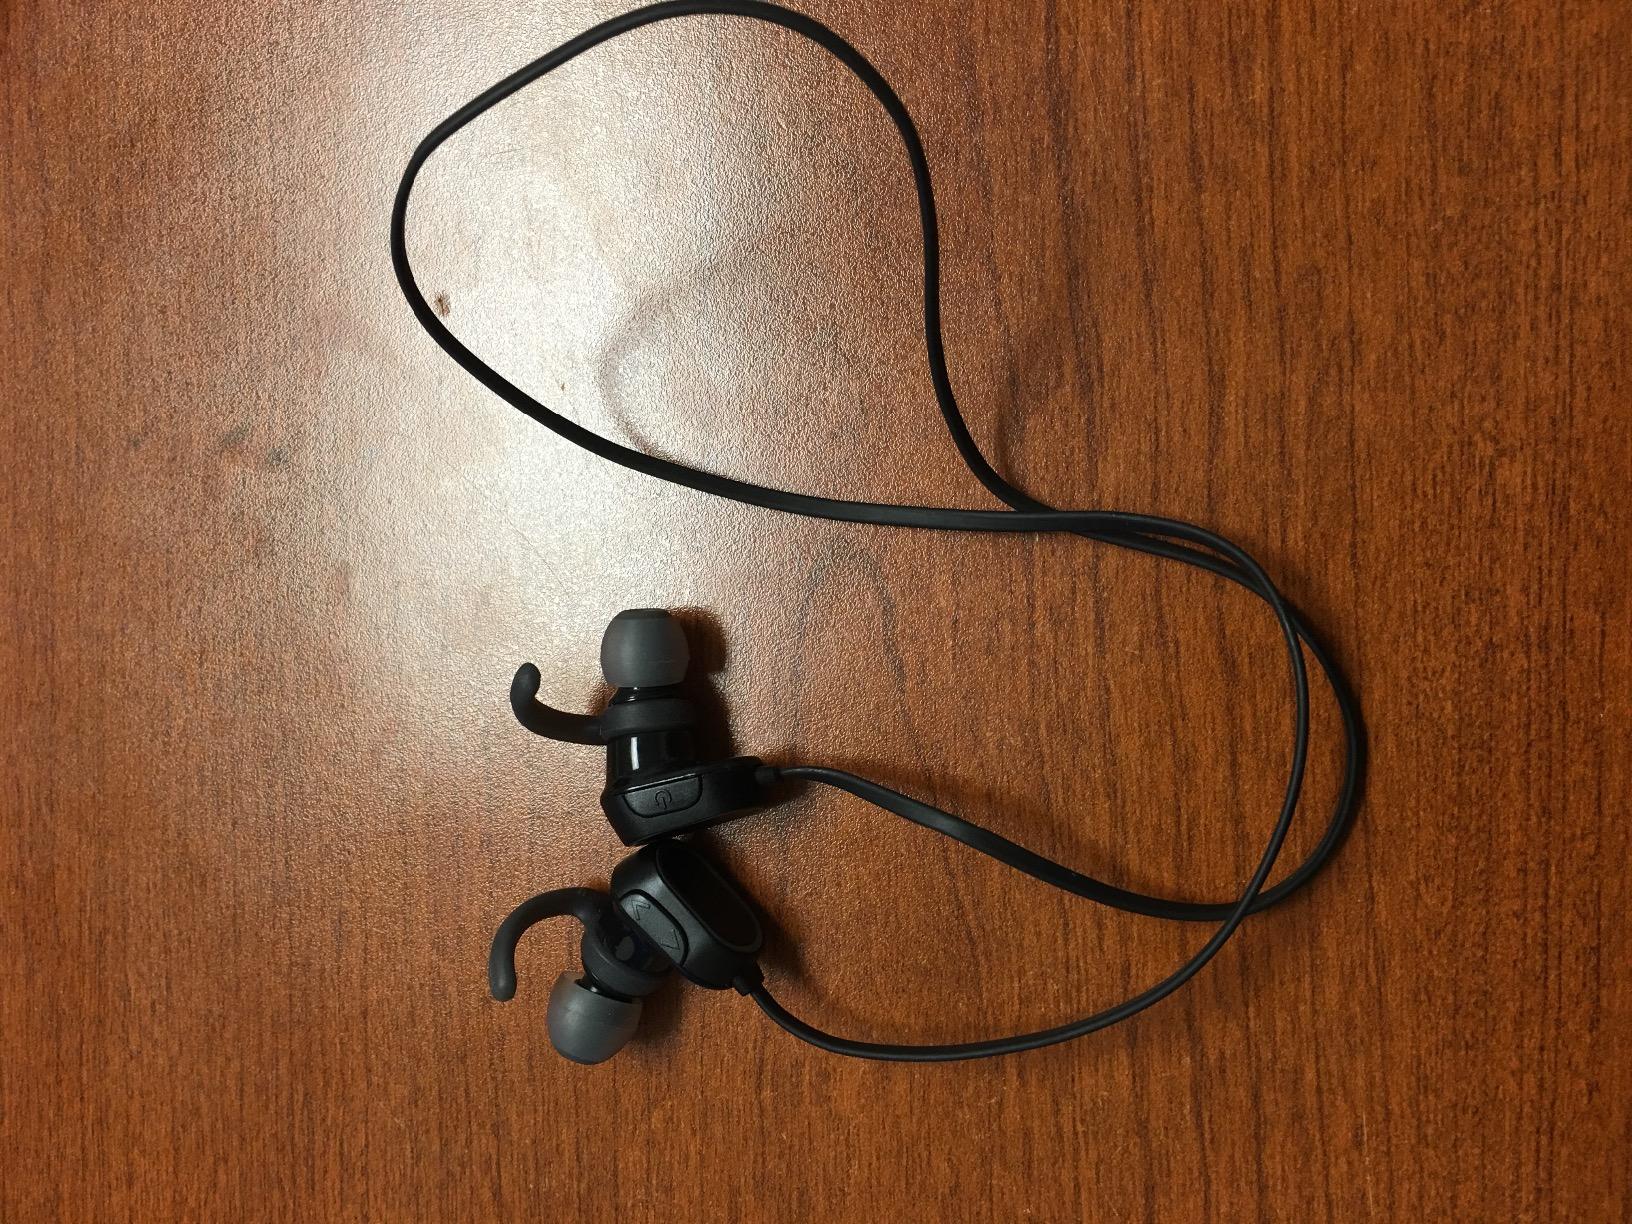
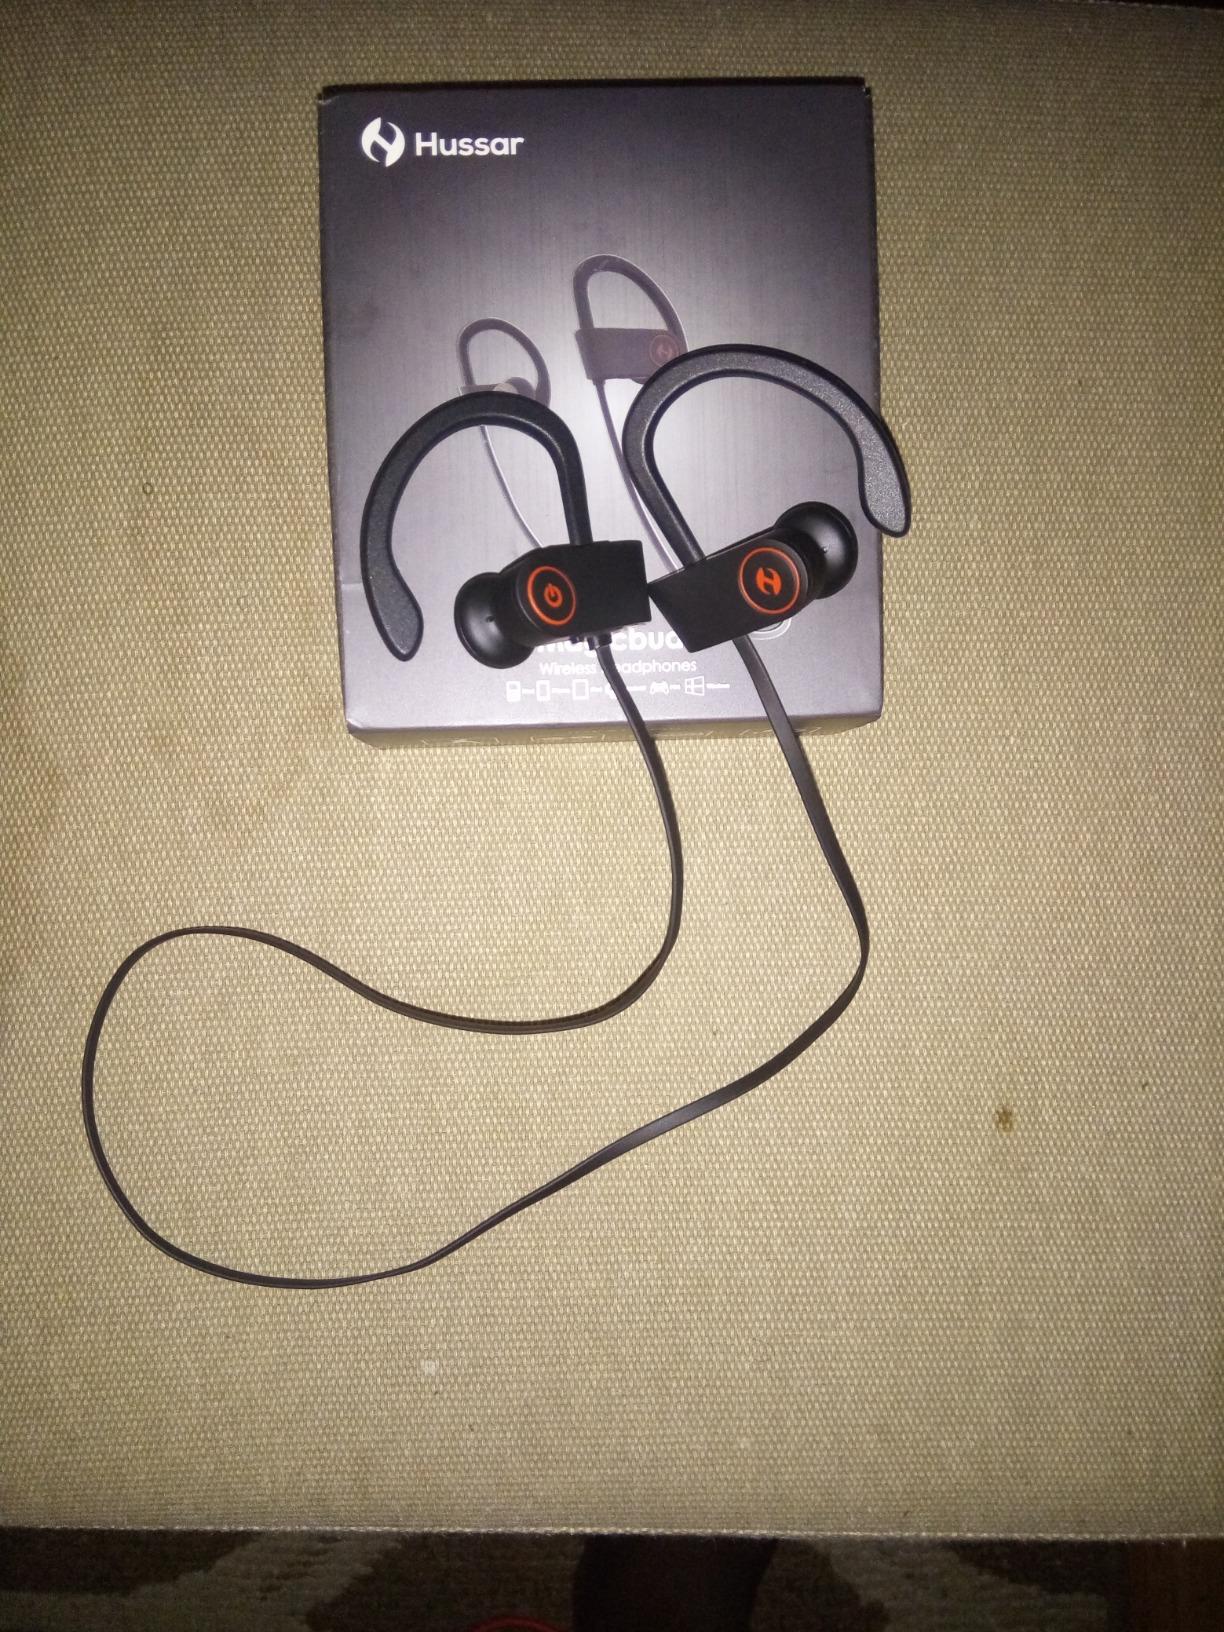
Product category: headphones
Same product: no